Canada–United Kingdom relations

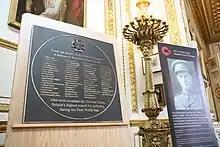
A plaque from the "people of the United Kingdom," that commemorates Canadian Victoria Cross recipients from the First World War

Loyalty to Britain still existed, however, and during the darkest days of World War II for Britain, after the fall of France and before the entry of the Soviet Union and the United States as allies, Canada was Britain's main ally in the North Atlantic providing naval defence against German submarines.